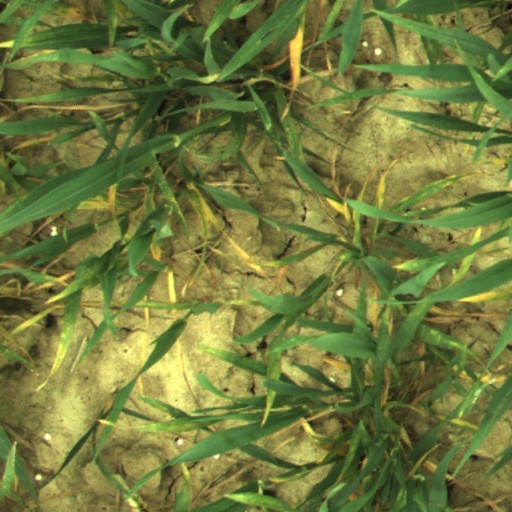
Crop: wheat